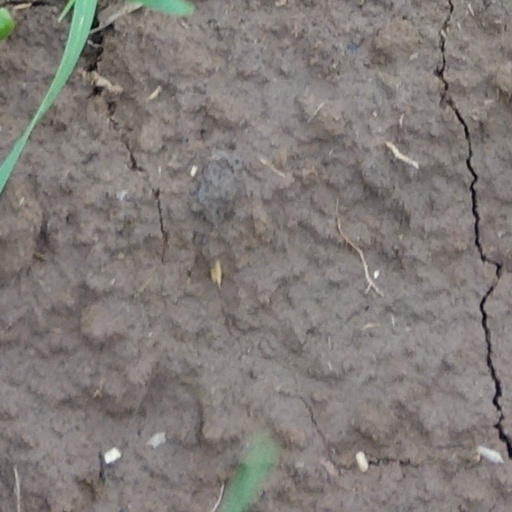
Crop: wheat